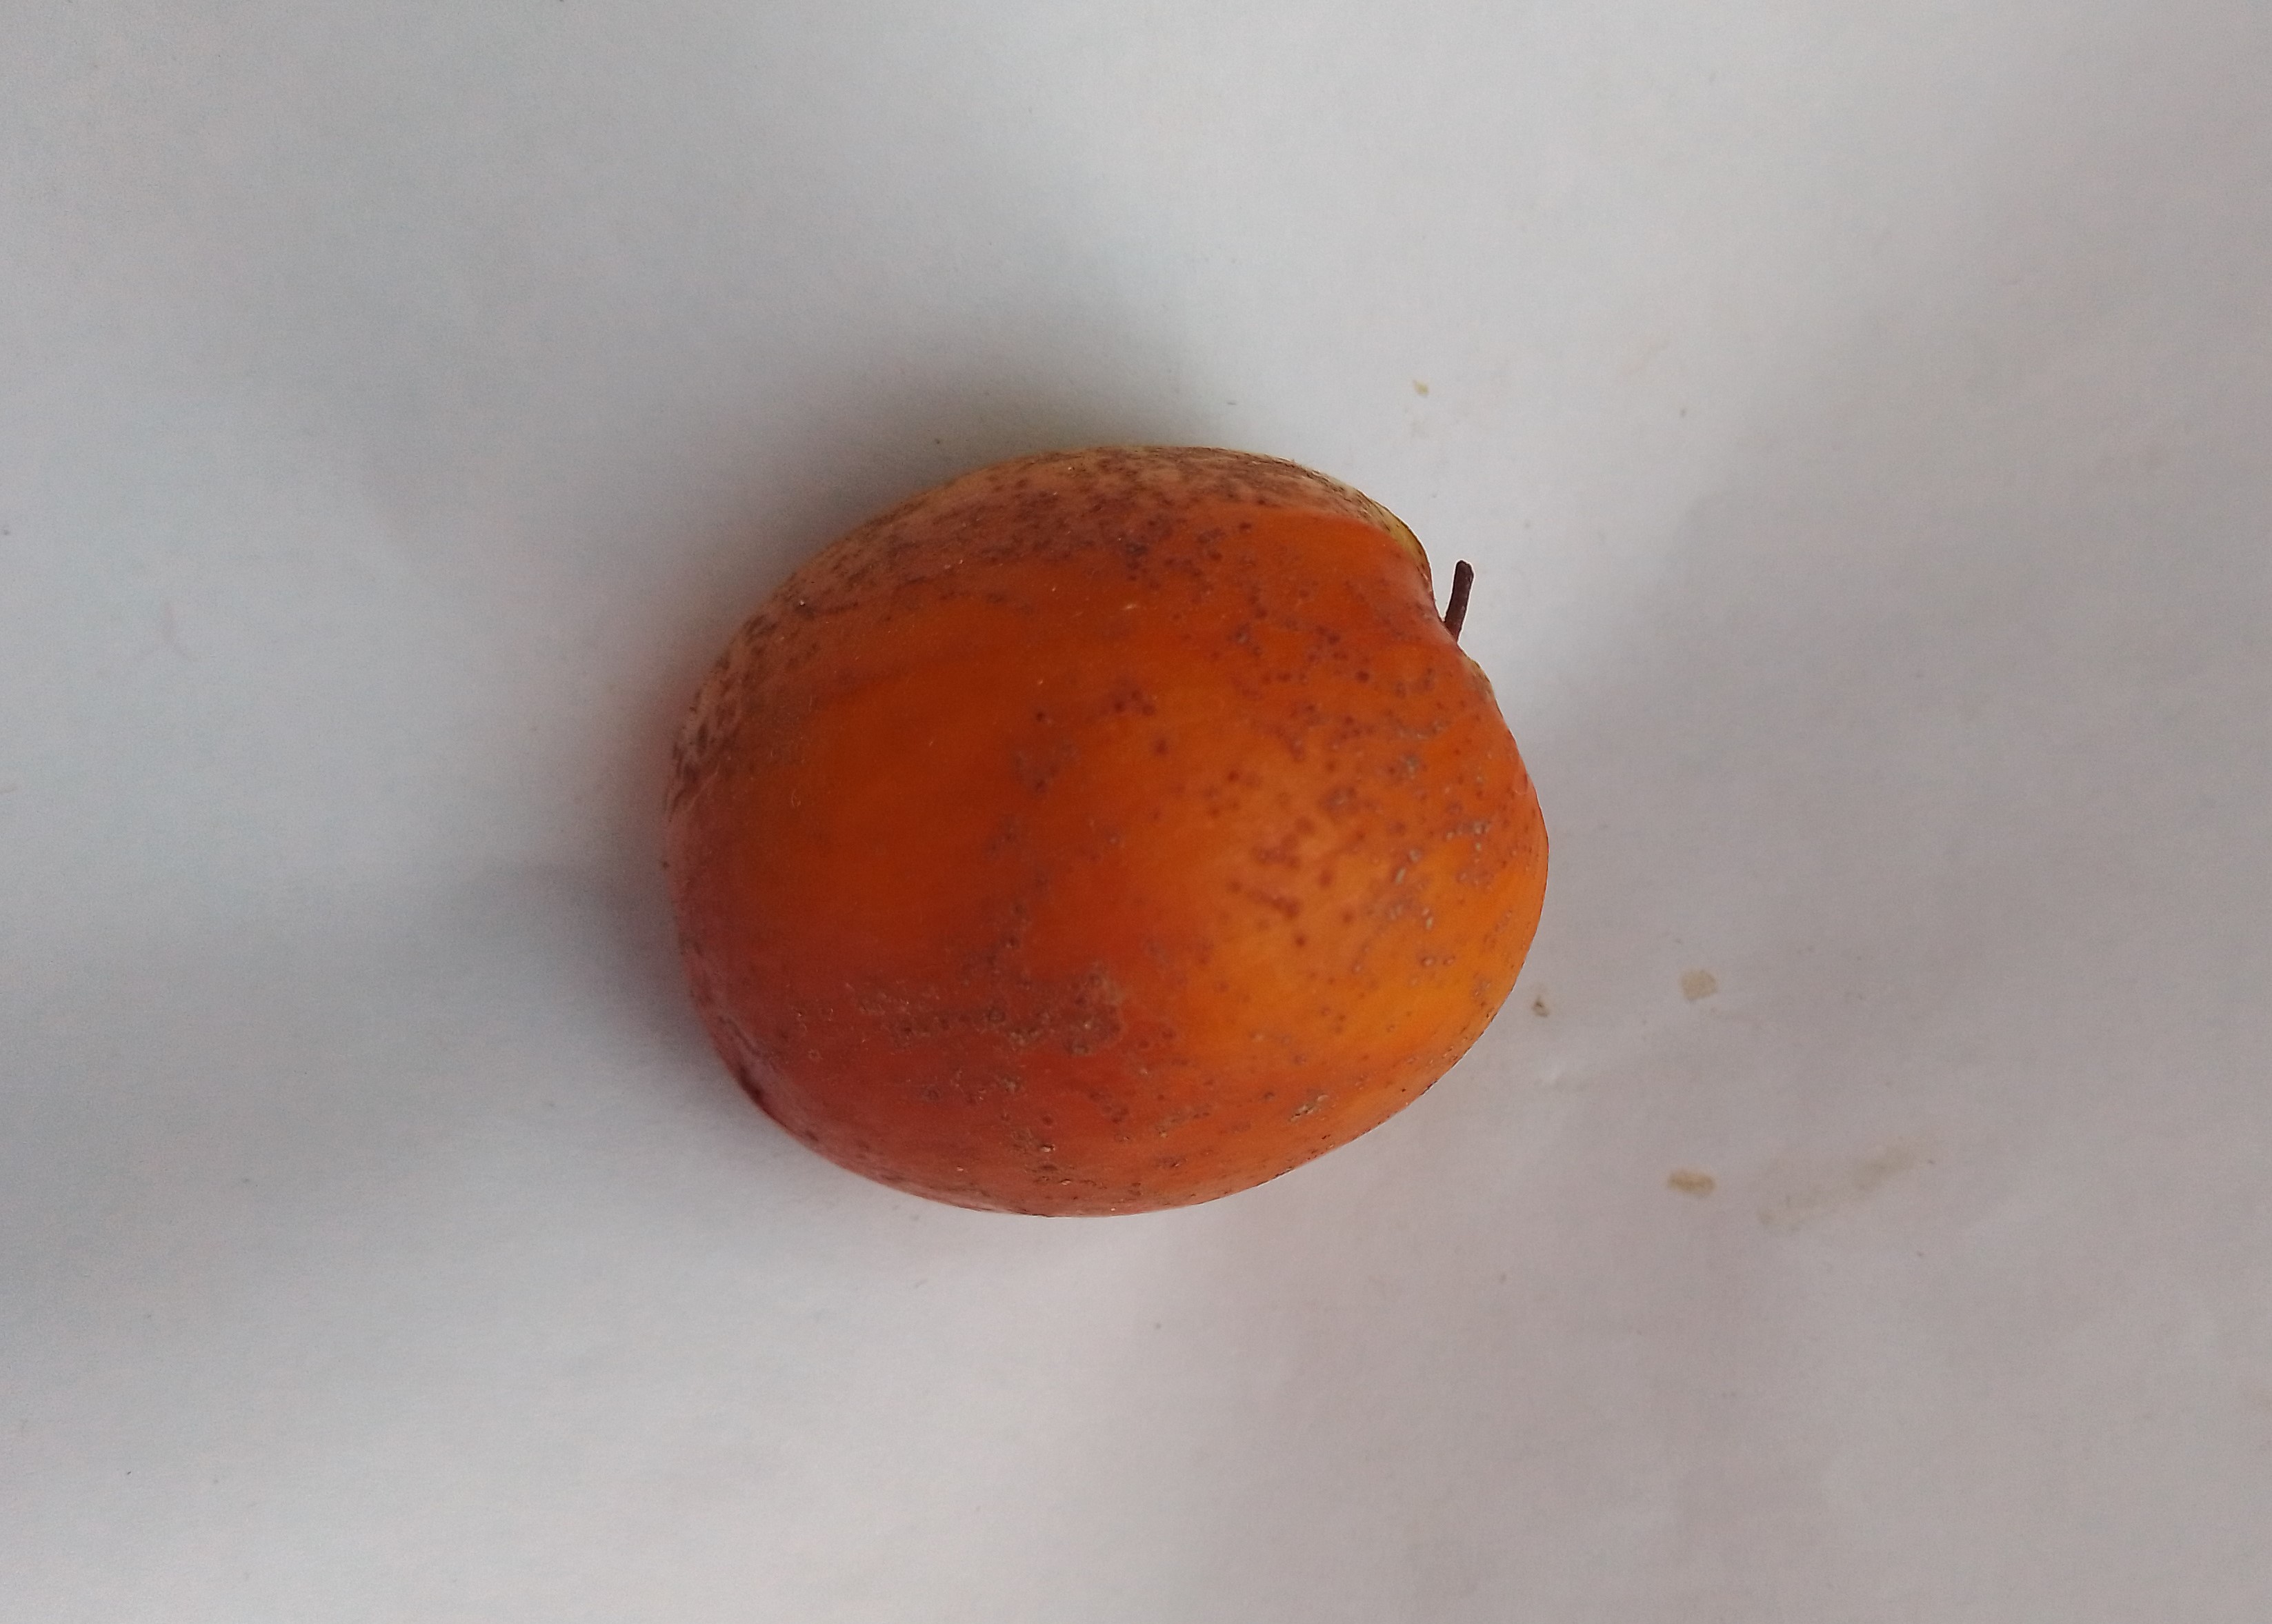
Fruit: jujube
Condition: rotten